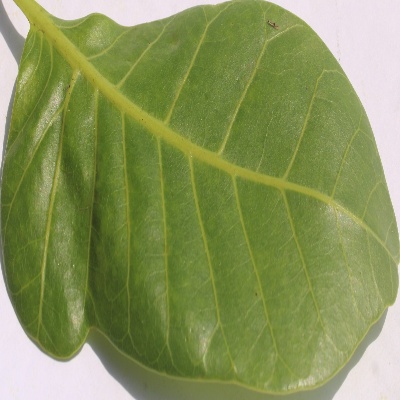
Crop: Cashew
Condition: healthy